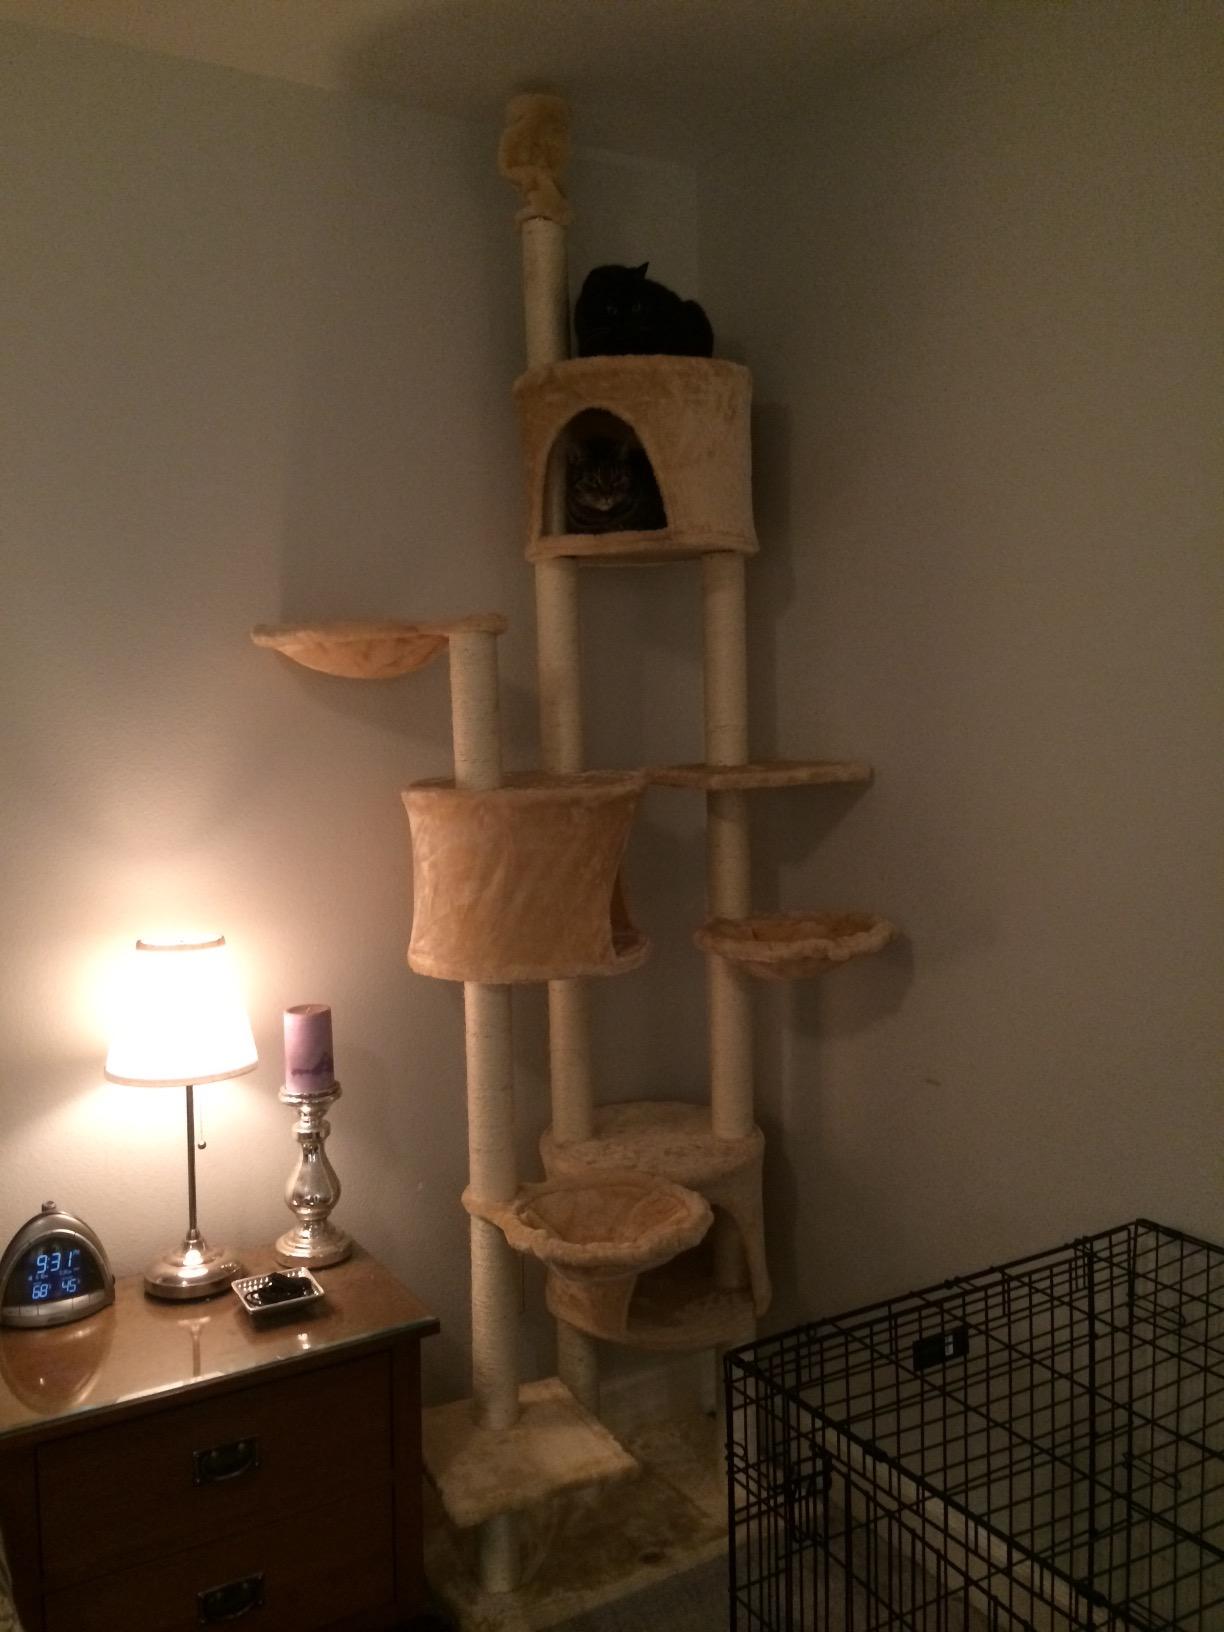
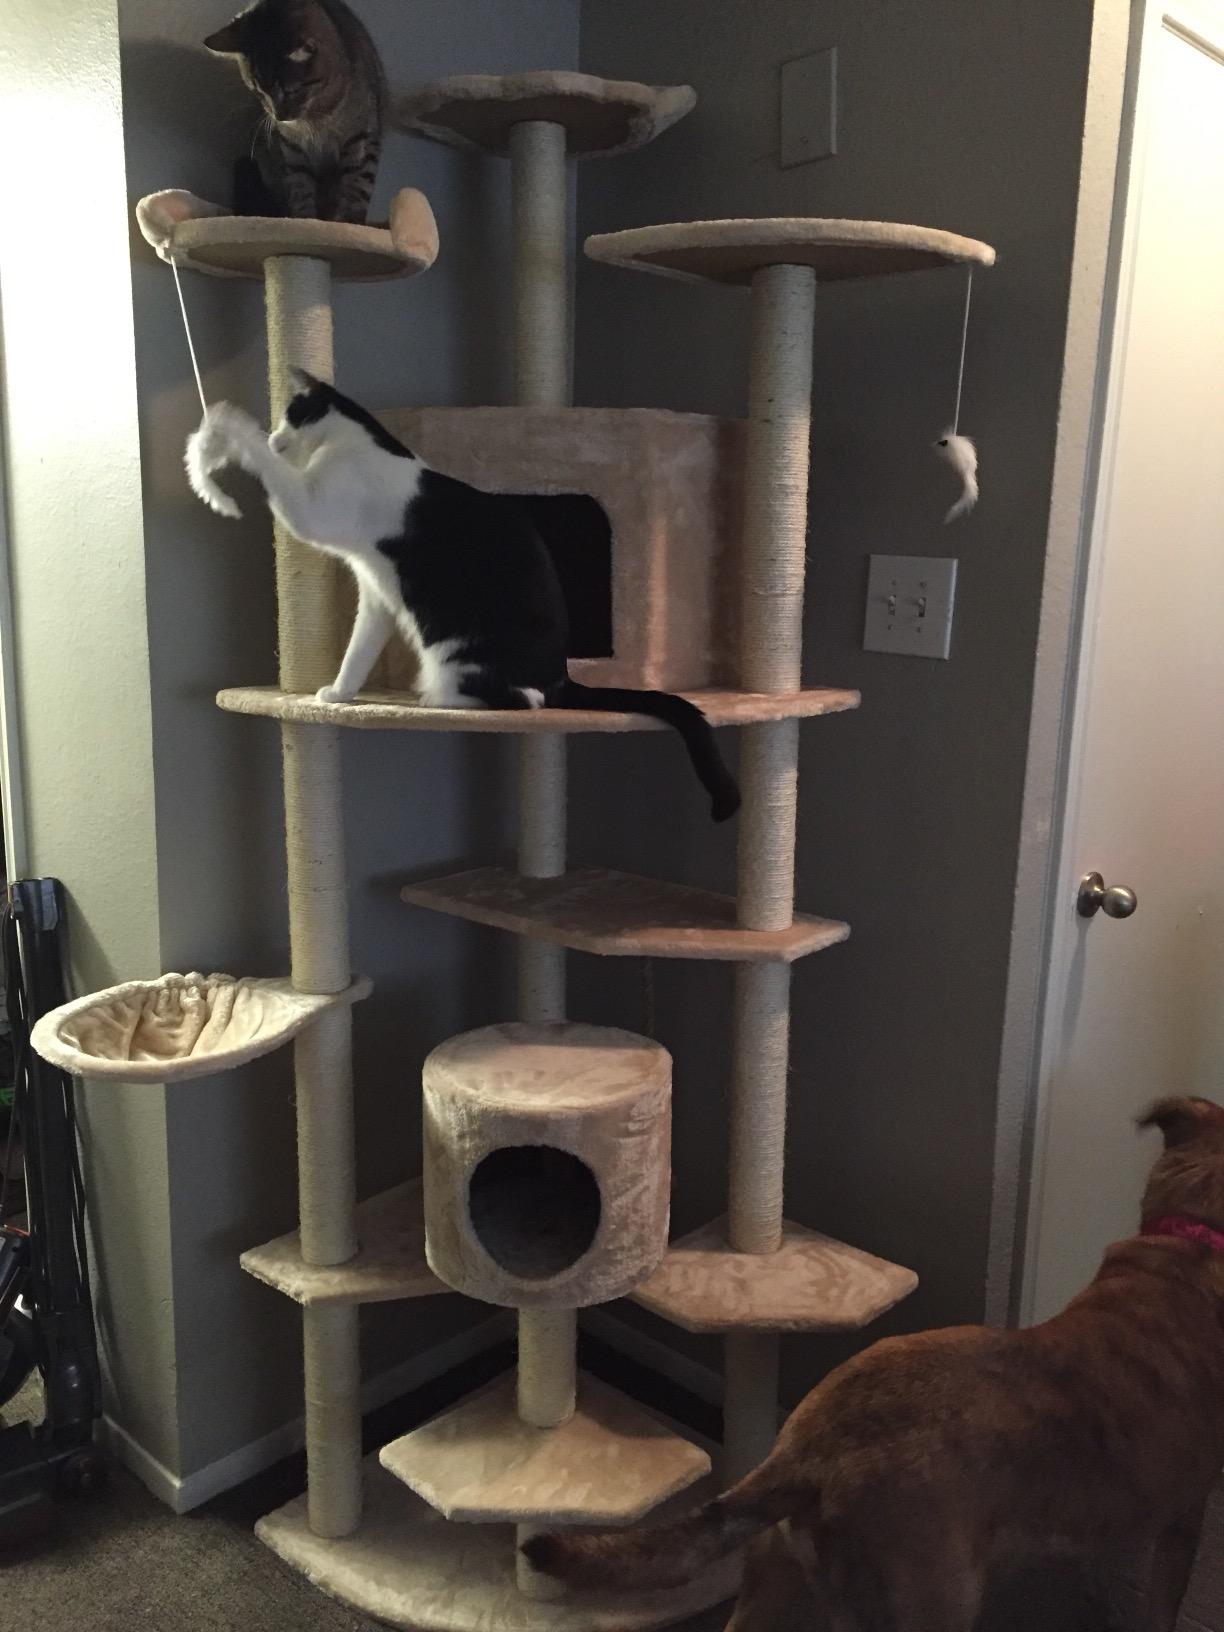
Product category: items_cat tree
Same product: no